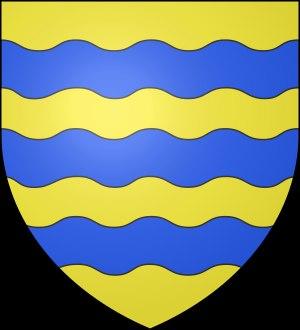
Cette chronologie d'Agde liste les principaux événements historiques de la ville d'Agde, située en France dans le département de l'Hérault, en région Languedoc-Roussillon.
L'histoire d'Agde s'étend sur une longue période d'environ vingt-six siècles, jalonnée notamment par les Phocéens, les Romains, les Wisigoths. Comme toutes les communes du Bas-Languedoc, elle a subi la Croisade des Albigeois et les guerres de religion.